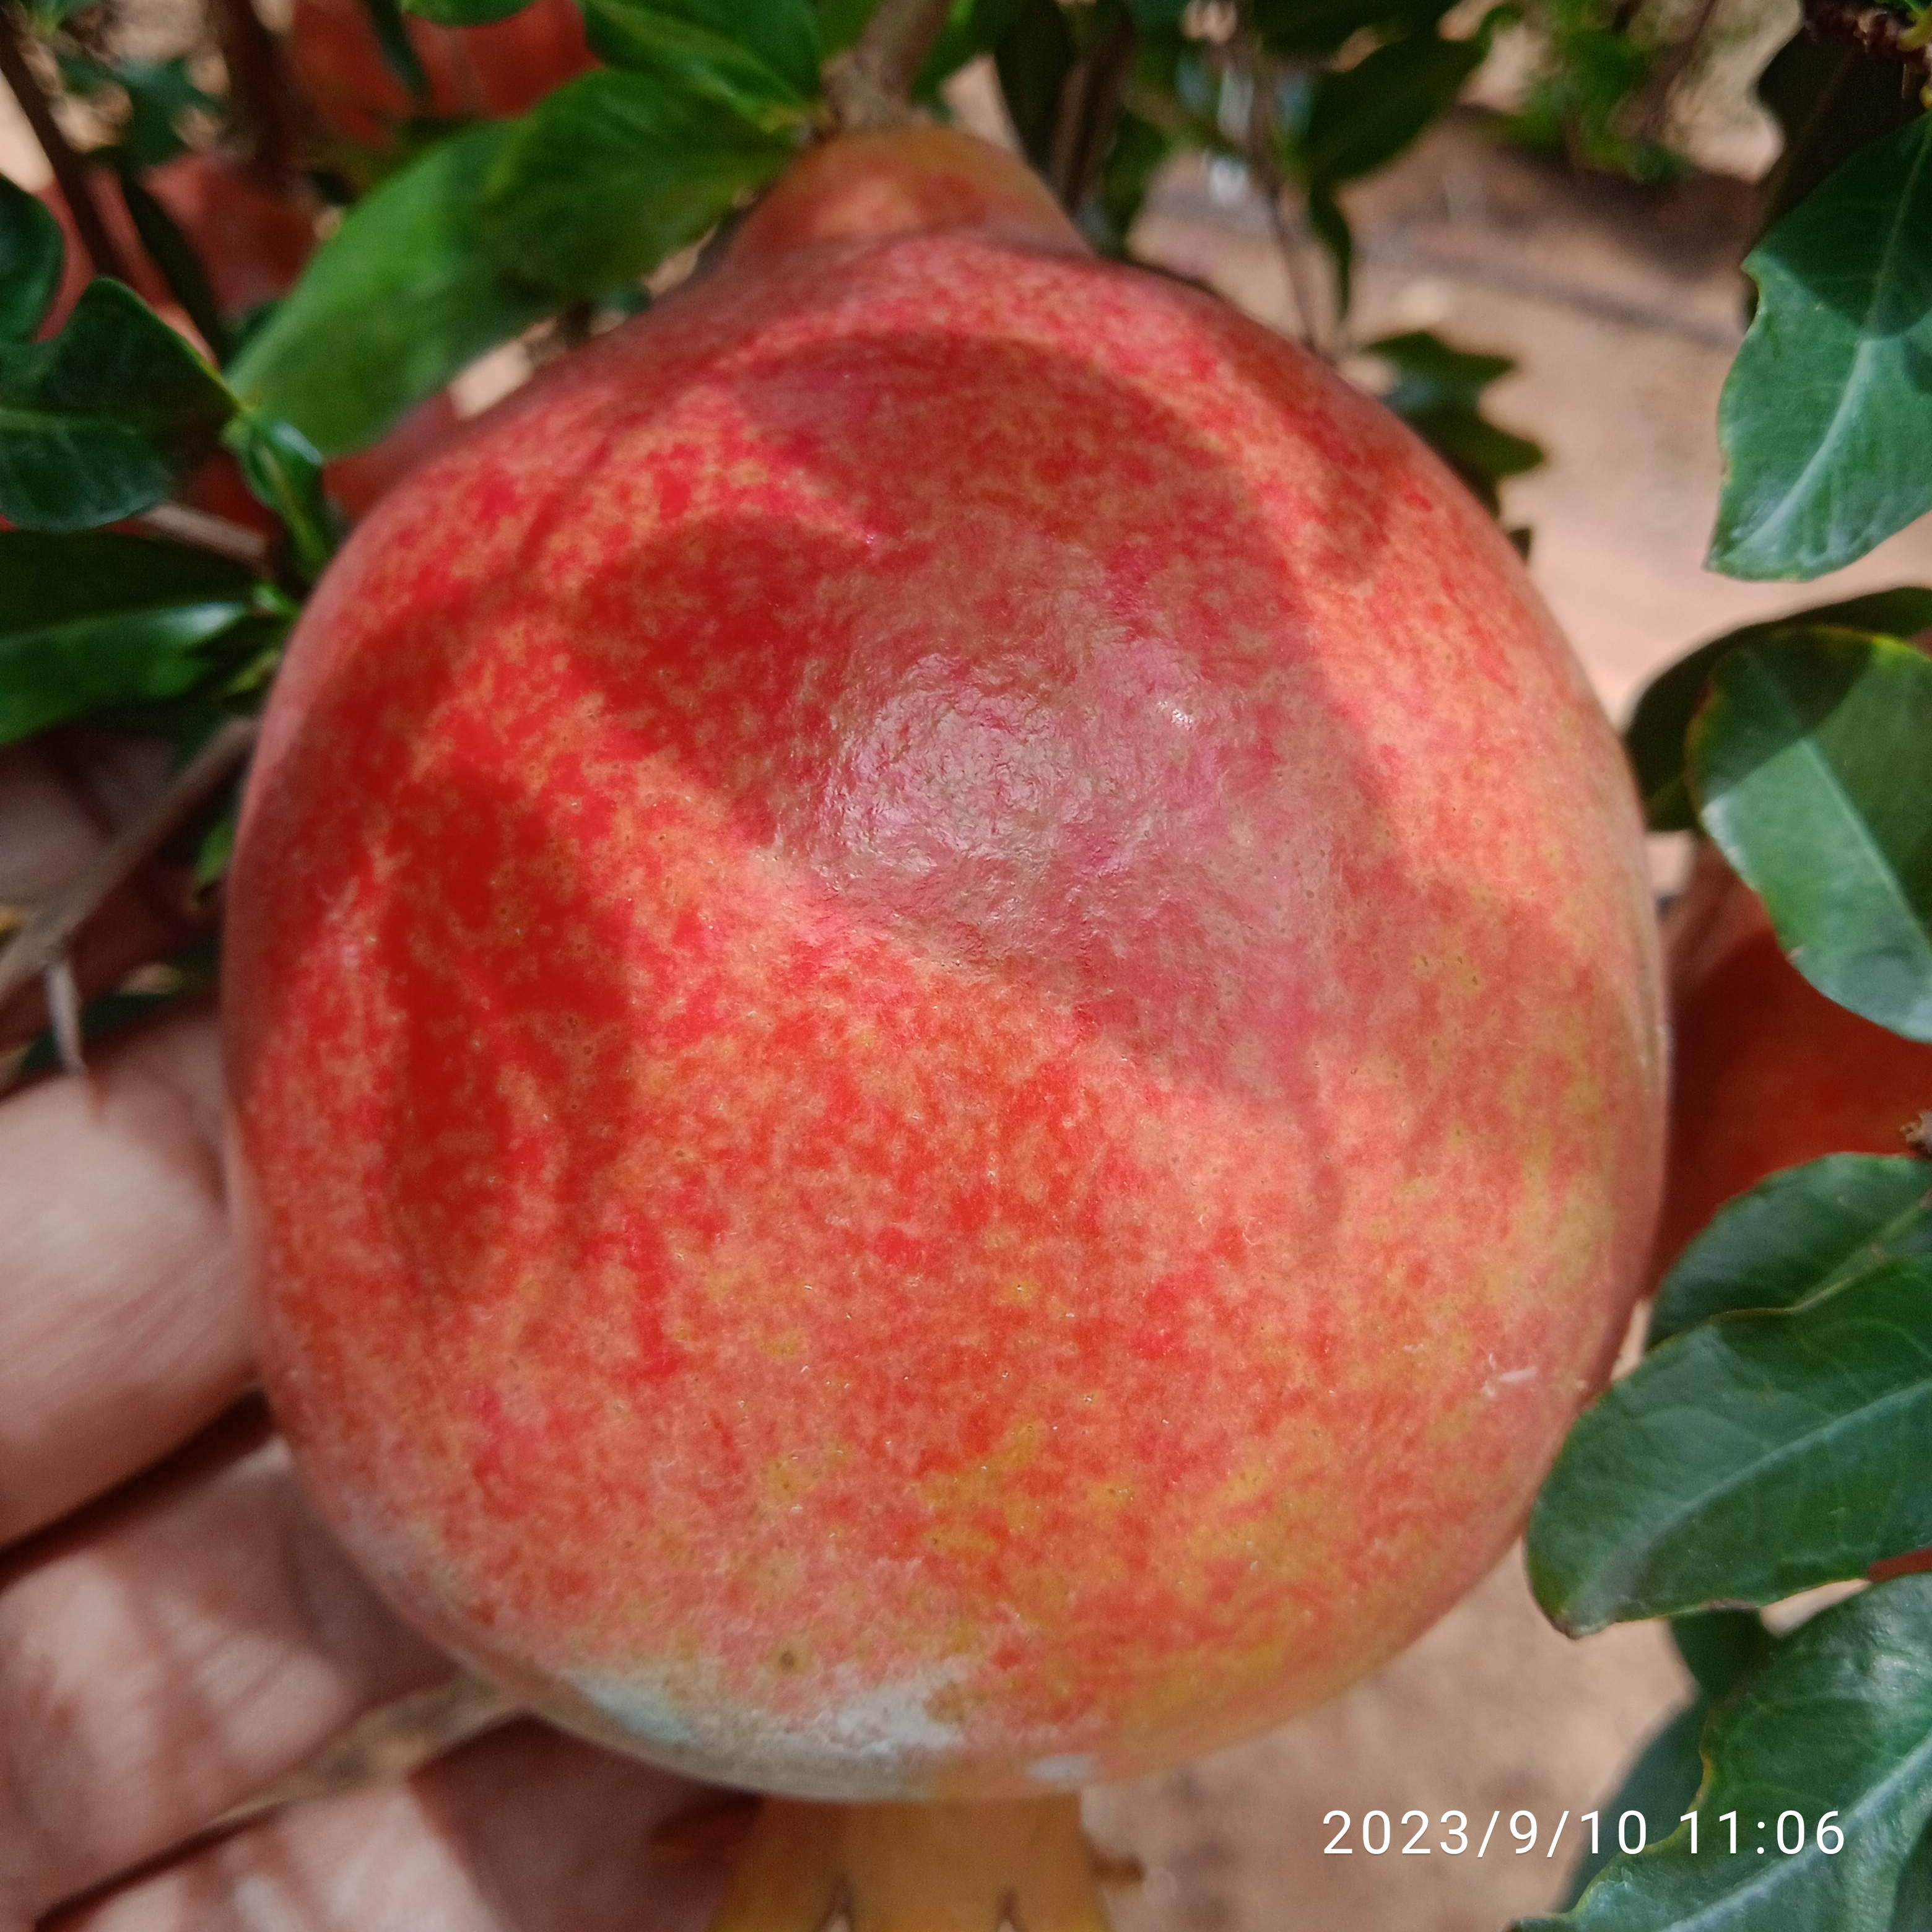
Label: Healthy